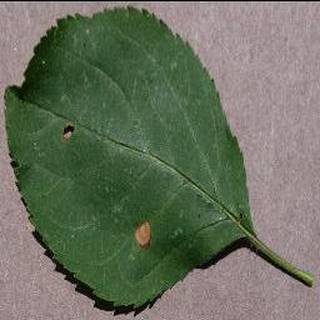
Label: apple_black_rot